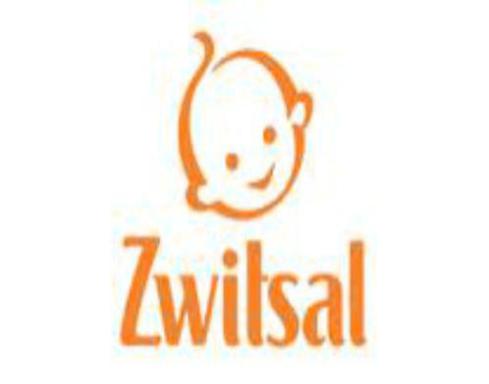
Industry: Necessities